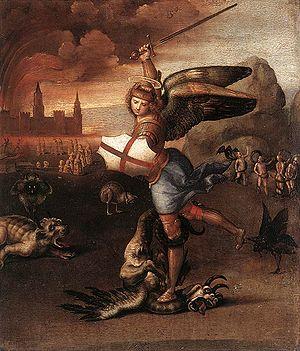
Saint Michel terrassant le démon ou Le Grand saint Michel est une peinture à l'huile de Raphaël, réalisée en 1518, pendant la période romaine de l'artiste. Le tableau est actuellement conservé au Musée du Louvre, à Paris. Il est daté et signé sur la bordure de la tunique « RAPHAEL URBINAS.MD XVIII ».